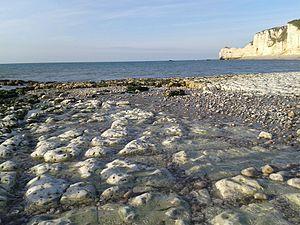
Sources d'eau douce de la rivière souterraine se déversant dans la Manche à Etretat visible à marée basse, avec falaise d'amont au fond.
Étretat est une commune française située dans le département de la Seine-Maritime en région Normandie.